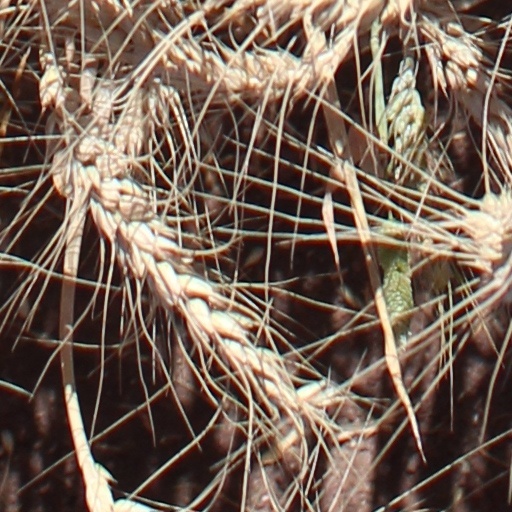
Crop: wheat